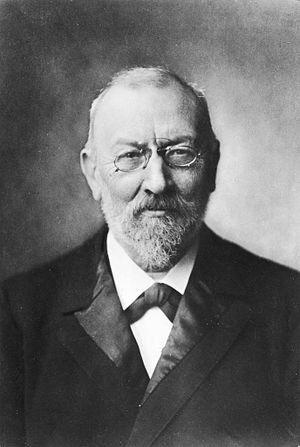
Karl Madsen
Karl Johan Wilhelm Madsen var en dansk maler, kunsthistoriker og museumsdirektør.